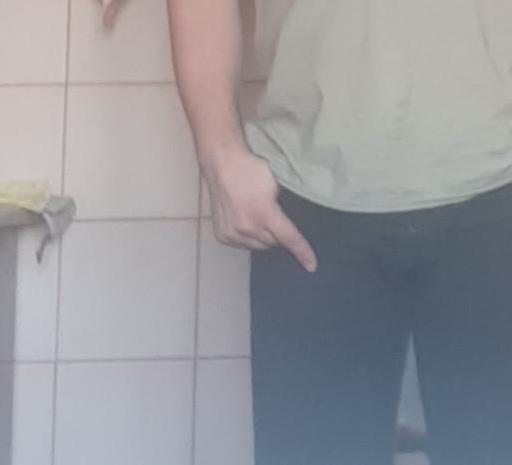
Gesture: no_gesture